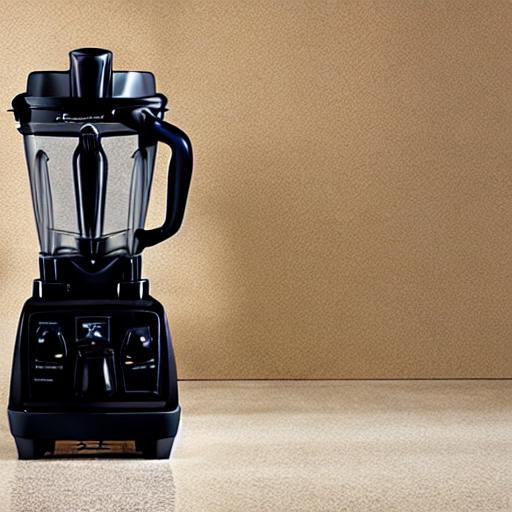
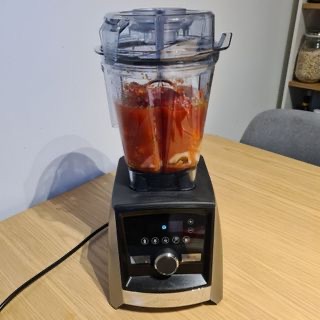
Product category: items_blender
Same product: no